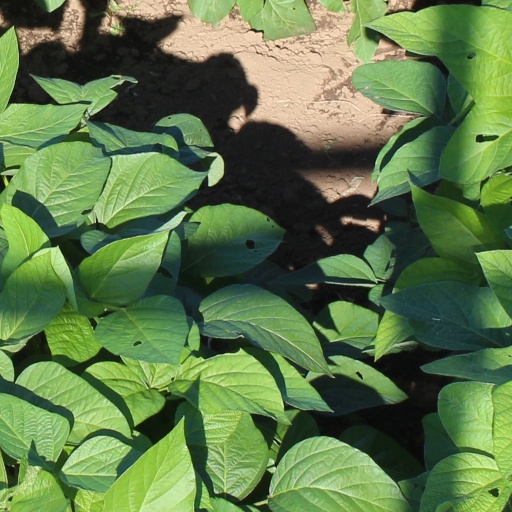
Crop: soybean